Kaoru Ito

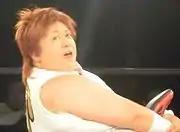
Ito competing for Oz Academy in July 2010.

Ito worked for most of her career and had the most notable accomplishments in All Japan Women's Pro Wrestling. She made her professional wrestling debut at a house show promoted on January 4, 1990, where she unsuccessfully challenged Mima Shimoda for the AJW Junior Championship.